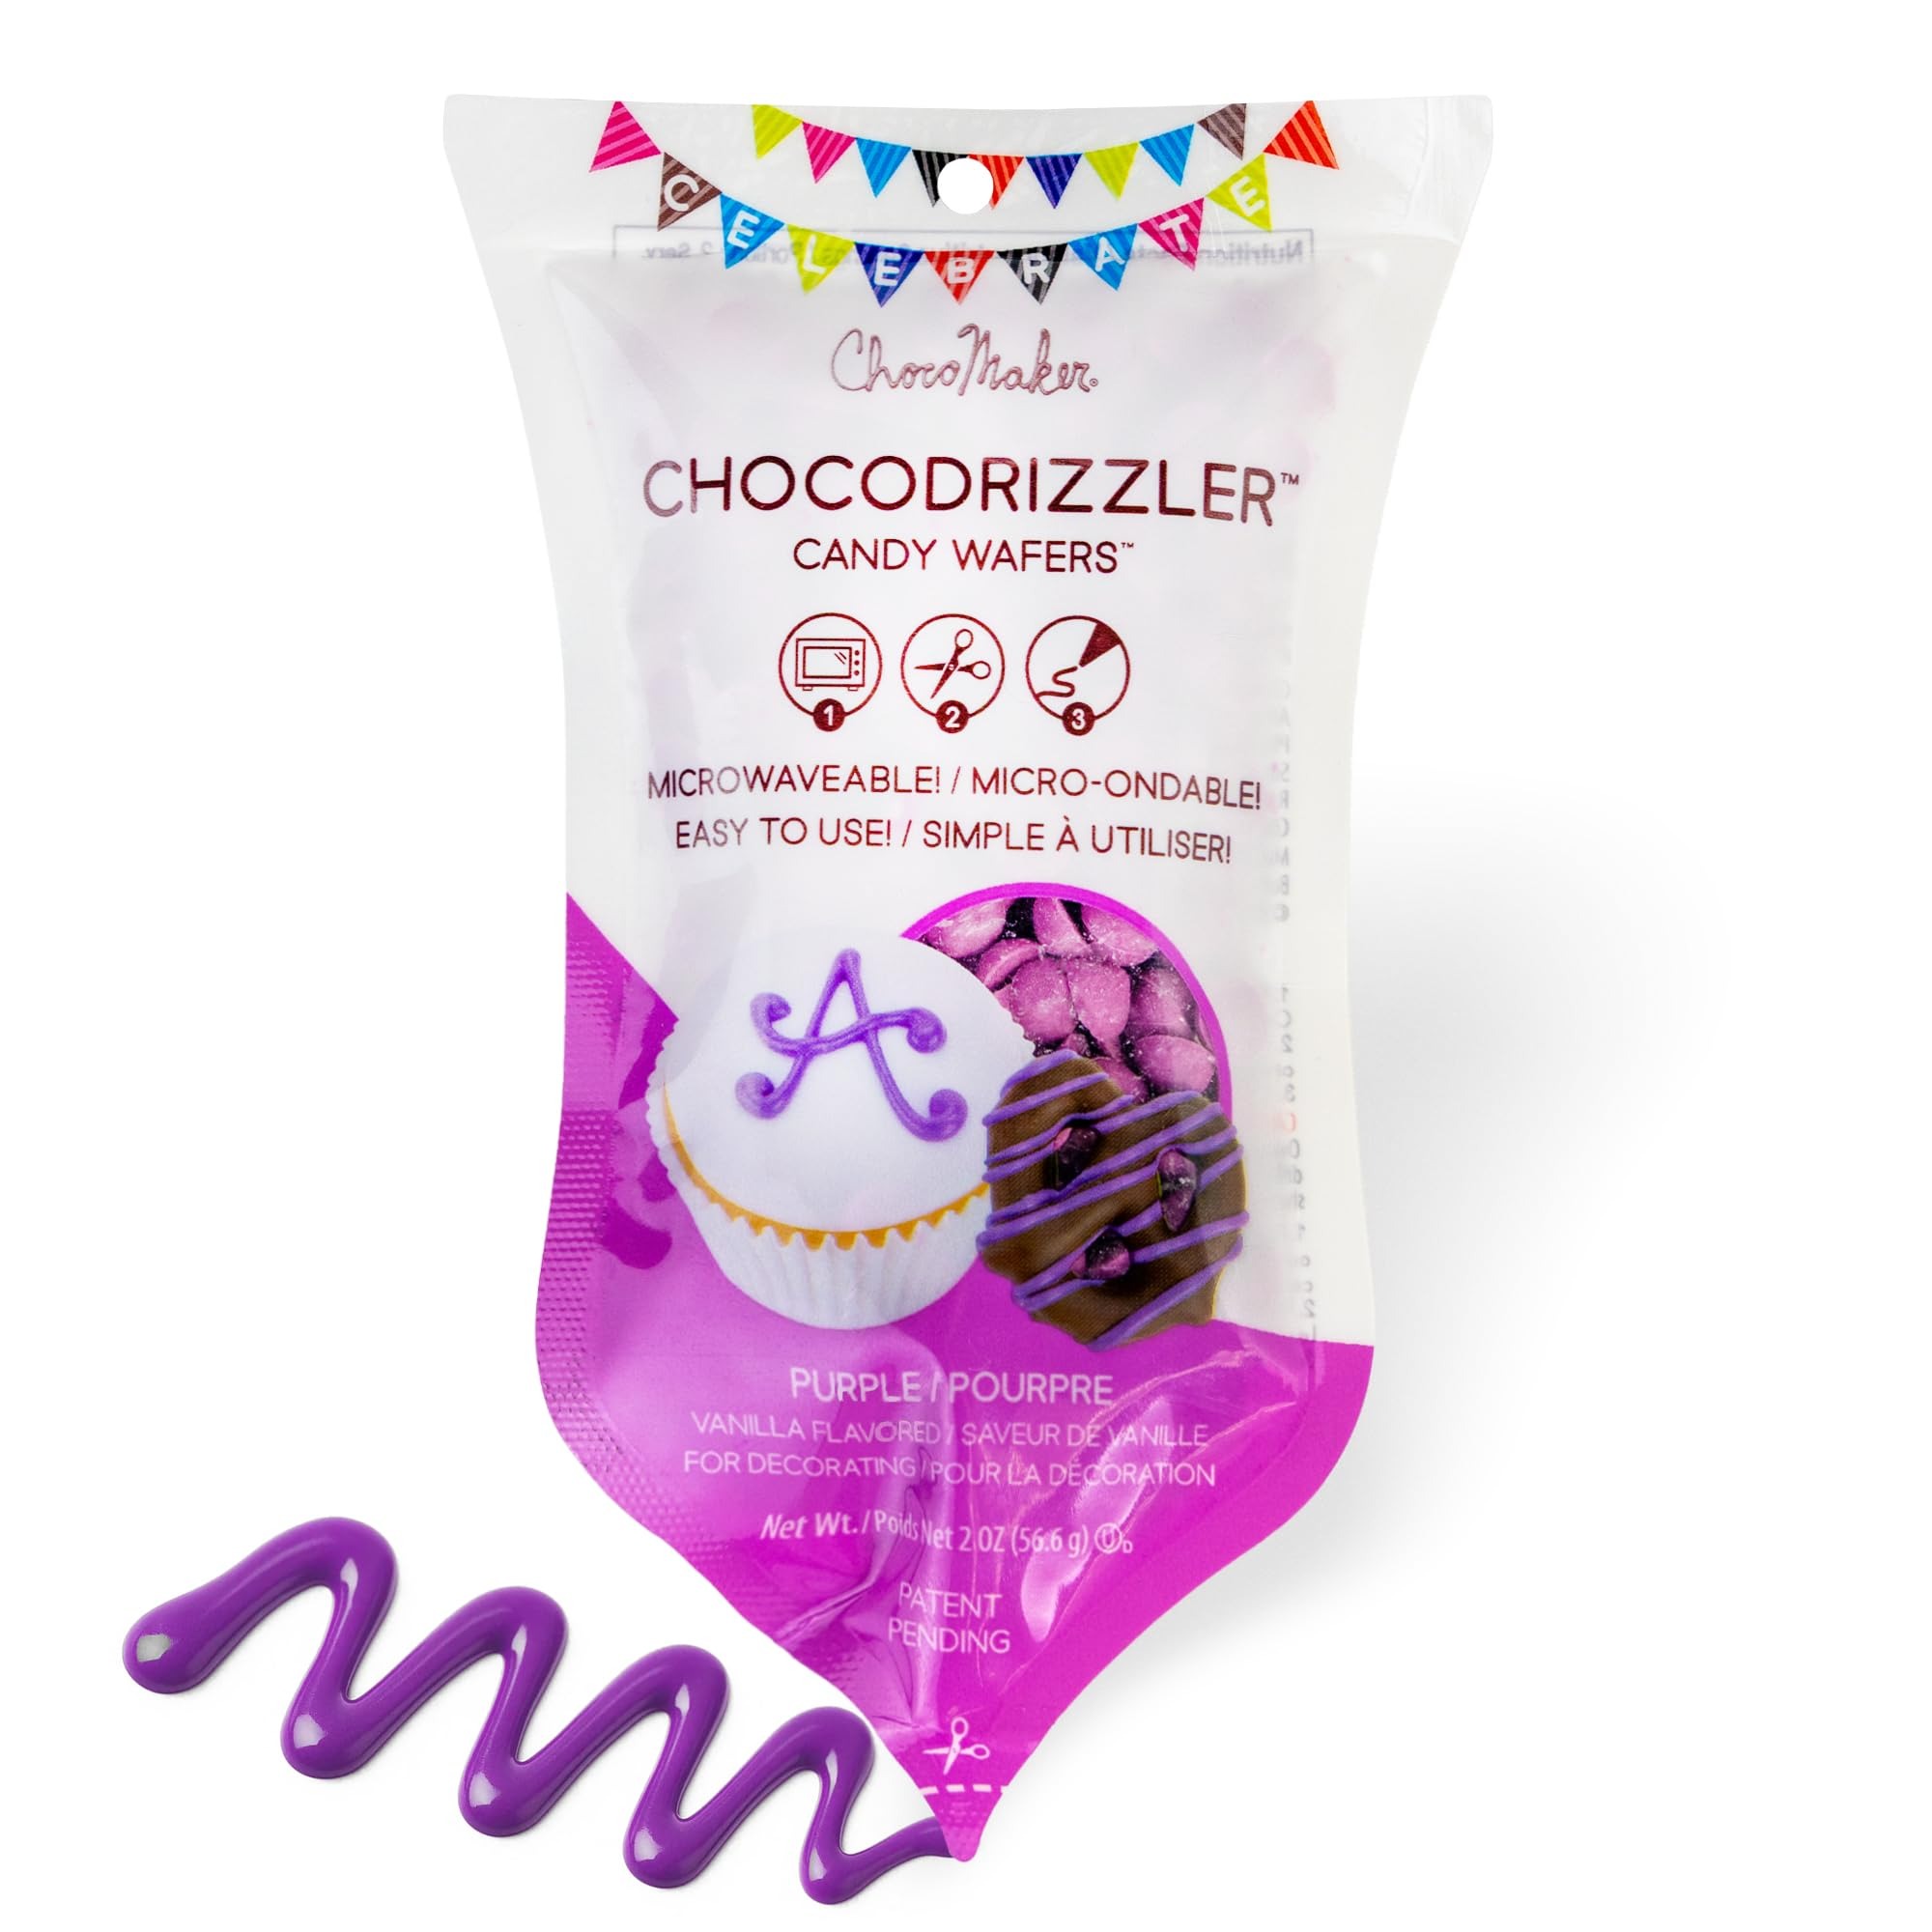
Item Name: ChocoMaker ChocoDrizzler Candy Wafers, Vanilla-Flavored Bright Pink (2oz, Bright Purple)
Bullet Point 1: This vanilla flavoured compound chocolate (confectionery coating) is excellent for drizzling cookies, pretzels, cake pops, fruit, and other treats
Bullet Point 2: No tempering is required; Simply melt chocolate in its pouch in the microwave, cut off the corner of the pouch, and squeeze pouch to drizzle
Bullet Point 3: 2 ounce/56.6 gram bag; directions printed on bag
Bullet Point 4: Made in USA
Product Description: A candy wafer is a chocolate-like product where the cocoa butter has been replaced with a different fat, usually palm kernel oil. Because the cocoa butter is out of the picture, you will not have to temper this product in order to achieve shine, snap, and a smooth mouth feel. When using candy wafers, it is required that you melt the wafers completely, and chill the finished product to ensure proper set up. It is important that a few precautions are taken throughout the process, which will be covered throughout this book. Once you understand the procedure, it might be hard to see the benefits of attempting to work with “real” chocolate in your home.
Value: 2.0
Unit: Ounce

Price: 10.29